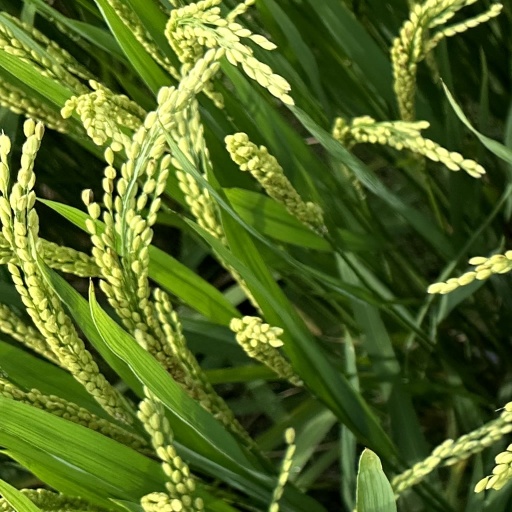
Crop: rice